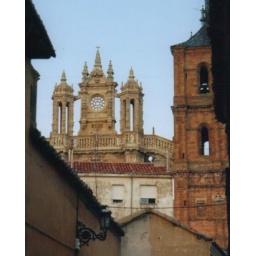
The clock tower of the cathedral in Astorga, once the world's centre for chocolate.